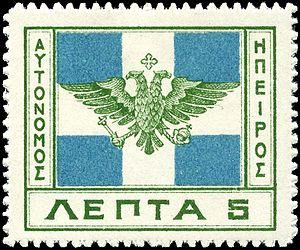
L’histoire de l'Épire du Nord de 1913 à 1921 est marquée par la volonté d'énosis, autrement dit de réunion à l’État national grec, de la minorité grecque présente dans cette région du Sud de l'Albanie et par le désir irrédentiste du royaume hellène de l'annexer.
La République autonome d’Épire du Nord est un État auto-proclamé puis une région autonome de la Principauté d’Albanie créé et dissout en 1914. Sa capitale est Argyrokastro et sa population, majoritairement chrétienne orthodoxe, parle le grec et/ou le dialecte albanais tosque.